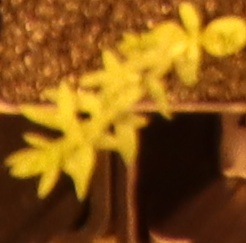
Label: Flax